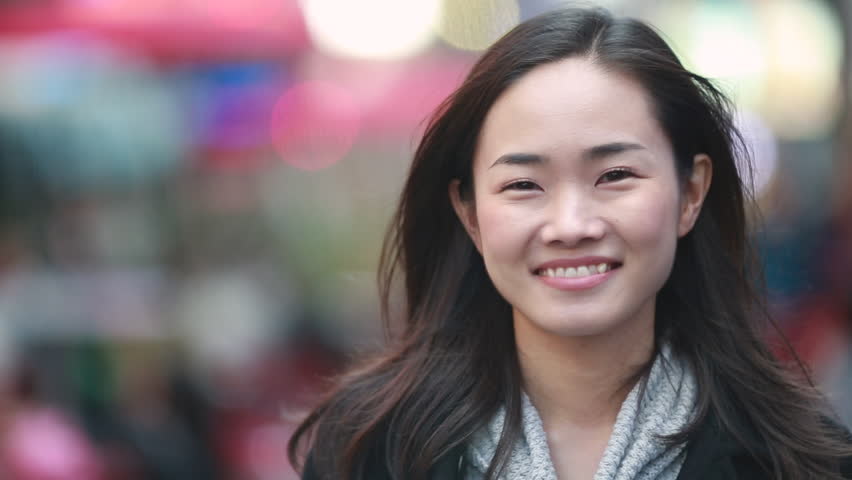
Label: Colored